Henry Augustine Tayloe

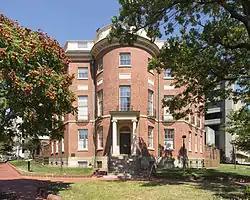
The Octagon House

Tayloe was born on April 8, 1808, at The Octagon House, the third youngest son, after George Plater Tayloe and before Charles Tayloe, of John Tayloe III and his wife, the former Ann Ogle, daughter of Benjamin Ogle. His father had commissioned the construction of The Octagon, the Tayloe’s city residence, in Washington, D.C. The boy was named in part named for his uncle, Captain William Augustine Washington, son of Augustine Washington Jr., and Anne Aylett, a nephew of George Washington. Tayloe's father had inherited the vast colonial estate Mount Airy in Richmond County, Virginia, developed by his own father Colonel John Tayloe II, and other plantations in multiple counties in Virginia and Maryland. John Tayloe II and John Tayloe III were the wealthiest plantation owners in the state of Virginia, Virginia being the wealthiest colony, for their generations. Tayloe's maternal grandfather was Benjamin Ogle, ninth Governor of Maryland, and great-grandfather was former Provincial governor, Samuel Ogle.